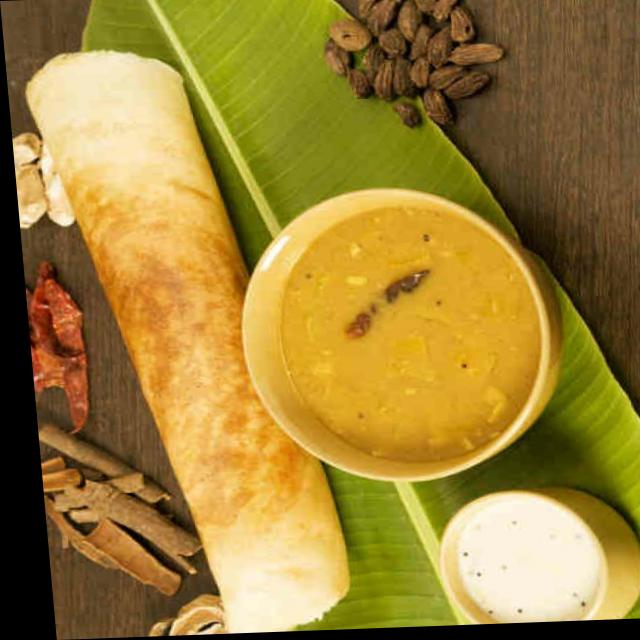
Dish: masala_dosa